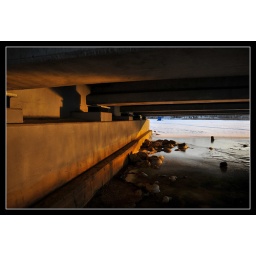
Under a bridge near Wayzata. The lake is totally frozen :3